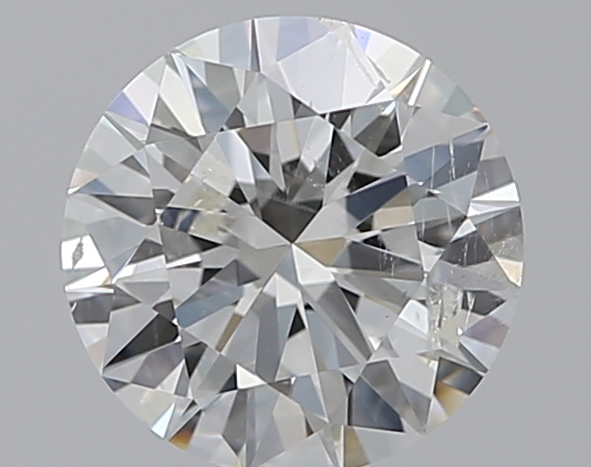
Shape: round
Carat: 1
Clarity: SI2
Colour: H
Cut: EX
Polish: EX
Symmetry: EX
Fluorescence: N
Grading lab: IGI
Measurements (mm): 6.49 x 6.48 x 3.89